Judiciary of Italy

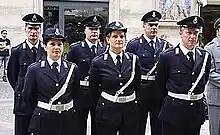
"Polizia Penitenziaria's officers."

The "Corte d'appello" (en. Court of Appeal) has jurisdiction to hear cases on appeal from tribunals. Courts of appeal in Italy are competent to retry cases and reassess the legal analysis made in the first instance, limited to the issues raised by the parties in the appeal.